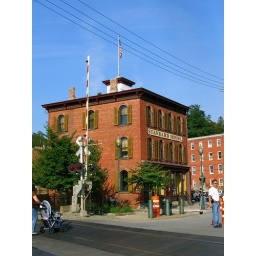
apparently, the water tower wrapped in tyvek is an installation.